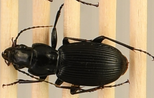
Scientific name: Pterostichus lachrymosus
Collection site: Mountain Lake Biological Station NEON (MLBS), plot MLBS_009